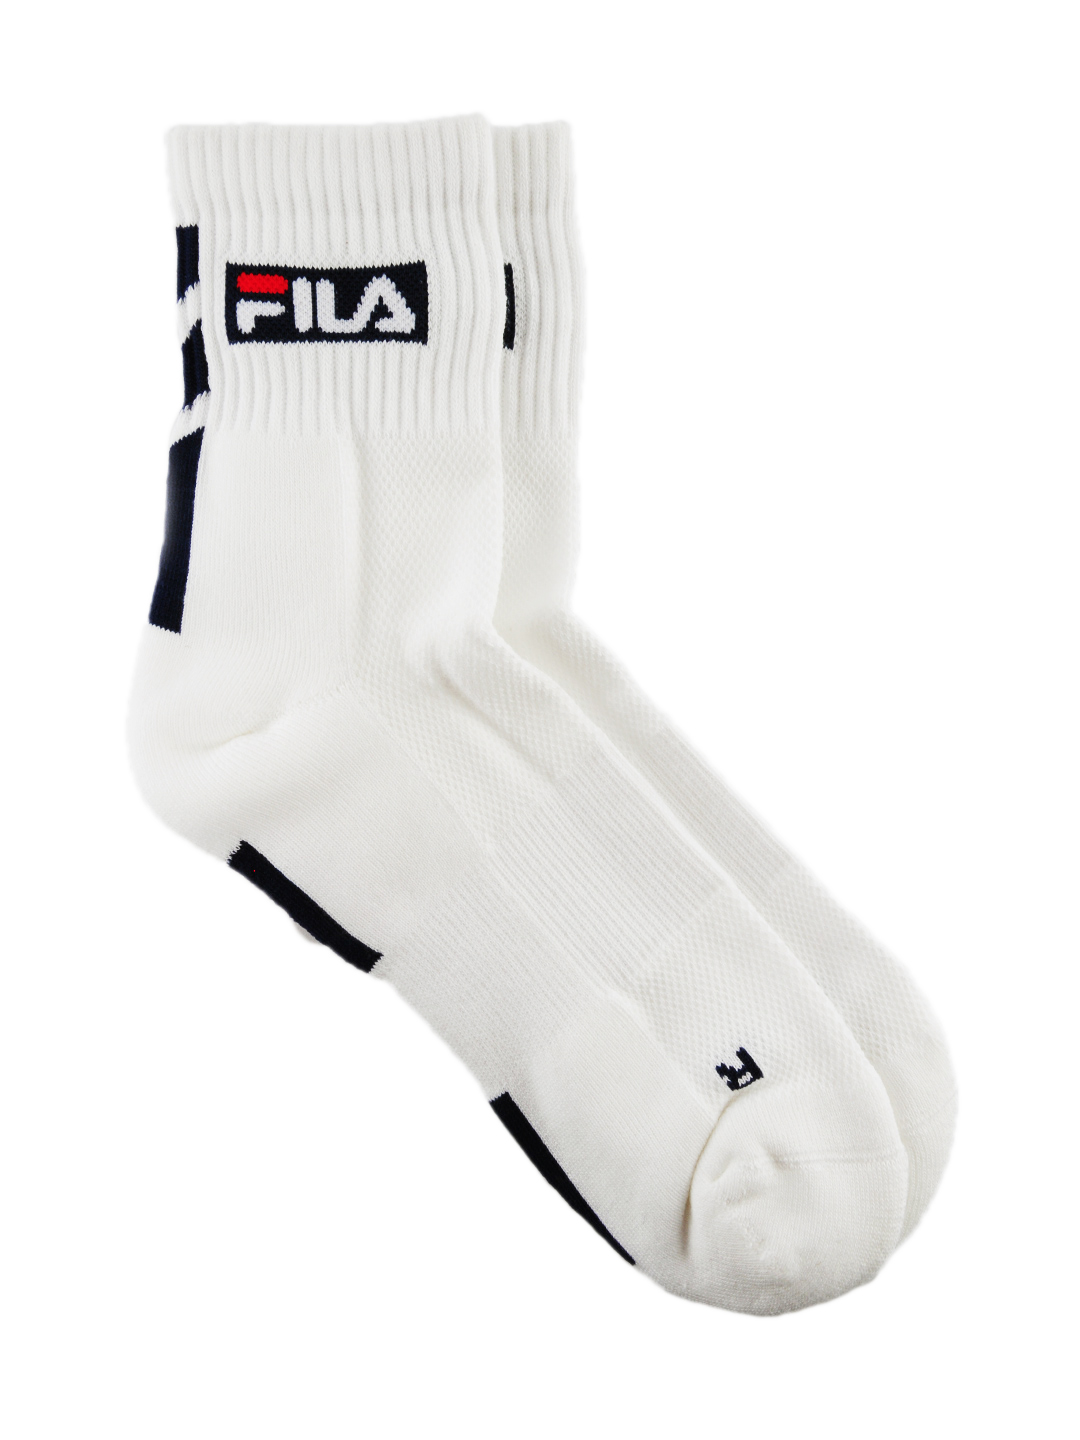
Fila Men White Socks
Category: Accessories / Socks / Socks
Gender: Men
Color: White
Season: Fall 2014
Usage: Sports